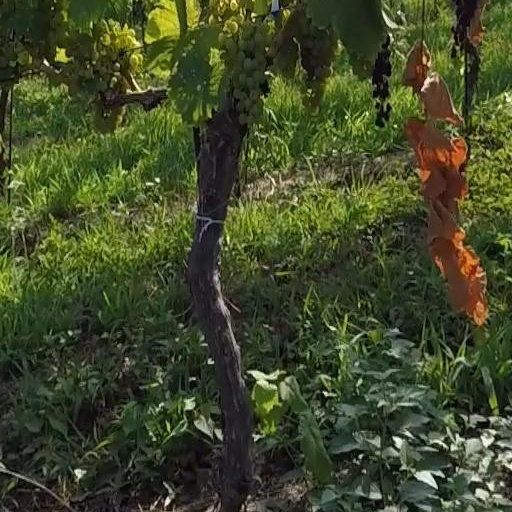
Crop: grape